World War I defences of Australia

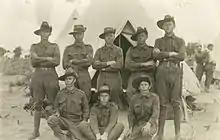
A group portrait of several men from the 74th (Boothby) Regiment during a training camp in or about 1915

The Citizen Forces deteriorated during the war as the AIF was given precedence for manpower and other resources. While the size of the force increased during 1915, a high proportion of its members volunteered for overseas service with the AIF. Many of the militia's officers were used to train AIF recruits, and camp facilities and equipment were also assigned to the expeditionary force. This greatly disrupted the Citizen Forces training activities, with few units conducting training camps during late 1915 or 1916. While there were intakes of conscripts to the Citizen Forces during 1916 and 1917, few of these men were ever required to undertake periods of training or active service. In October 1916 the government called up 37,000 reservists for a short period of compulsory training ahead of a plebiscite on whether conscripts should be compelled to serve overseas. Both this plebiscite and a second vote in 1917 ended in the rejection of the Government's proposal that conscripts be used to reinforce the AIF. By 1918 the Citizen Forces were close to collapse as many of its best members had transferred to the AIF and the remaining personnel were largely untrained.